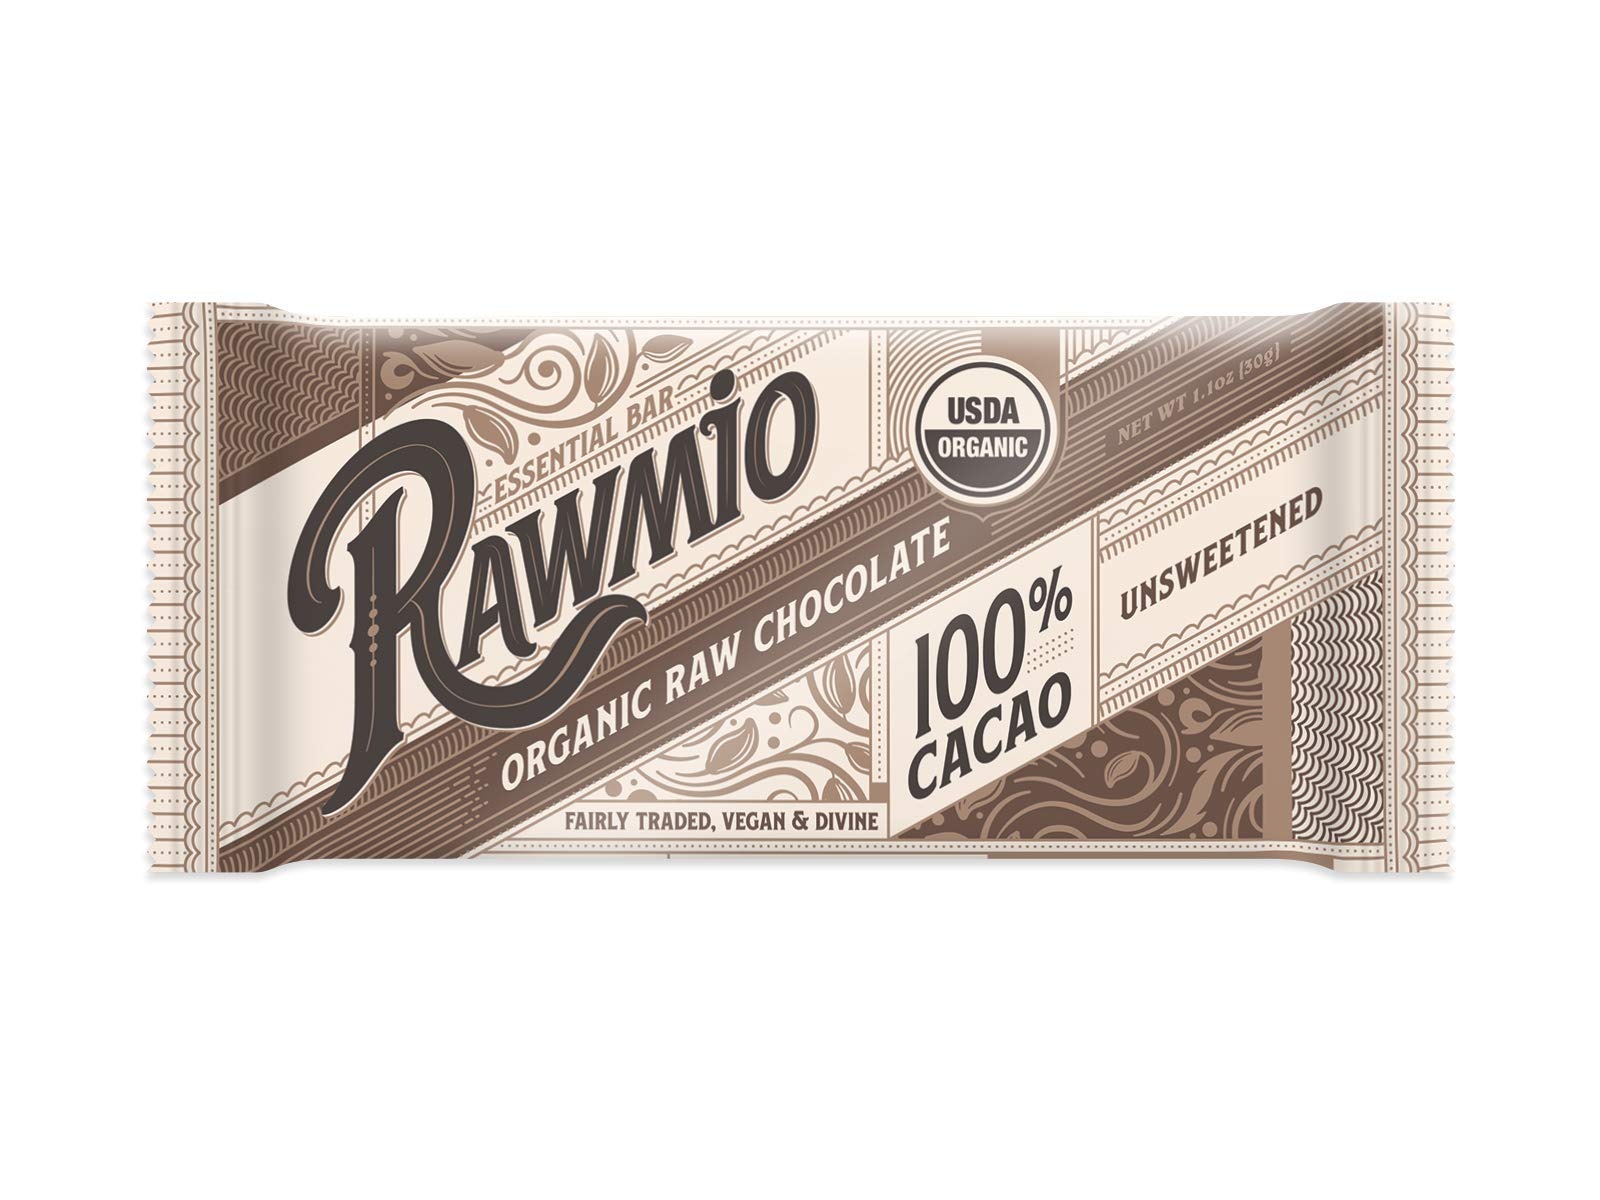
Item Name: Rawmio Essential Dark Chocolate Bar - Organic, Raw, Gluten-Free, 100% Cacao (Sugar Free), 1.1 oz.
Bullet Point 1: Our organic chocolate bar is not only delicious, but also rich in healthy ingredients. The composition includes potassium and protein.
Bullet Point 2: Essential Dark Chocolate Bar is a dairy-free chocolate bar made with ingredients by Rawmio. It's stone ground, raw, vegan, soy-free, flour-free, and gluten-free.
Bullet Point 3: Contains 100% of dark chocolate. The composition includes: Raw Cacao Nibs, Raw Cacao Butter.
Bullet Point 4: We are dedicated to producing fair trade chocolate and ensuring that our farmers are fairly compensated for their products. This commitment allows for sustainable production and improved living conditions. Our company adheres to the principles of fair trade and supports cooperative growth and community development, with the goal of making a positive impact on the livelihoods of those involved in the chocolate-making process.
Bullet Point 5: We employ a low-temperature stone grinding method to produce a silky-smooth texture, maintain essential nutrients and reveal cacao's delicate flavor notes. Dark, rich, intricate, and exceptionally gratifying.
Product Description: Experience the Essential 100% Cacao Dark Chocolate Bar, an organic cacao bar with a rich, intense chocolate flavor. This bar is made with the finest cacao beans, sourced from trusted farmers. Made with attention to detail, the Essential 100% Cacao Dark Chocolate Bar is an organic chocolate you can enjoy anytime. Whether you're up for a quick snack or a dessert, this bar is a perfect choice. This gluten-free, vegan, dark chocolate bar is a healthy alternative to other chocolate bars, free from artificial flavors, preservatives, and other additives. It is free of soy and dairy, which makes it a perfect match for people with dietary restrictions. The Essential 100% Cacao Dark Chocolate Bar is compact in size, that you can carry with you to enjoy this intense chocolate flavor on-the-go. Please yourself or someone special with the luxurious taste of the Essential 100% Cacao Dark Chocolate Bar. This organic, healthy chocolate bar will satisfy even the most discerning chocolate lovers. Give it a try and experience the rich and satisfying flavor of 100% cacao.
Value: 1.1
Unit: Ounce

Price: 2.72